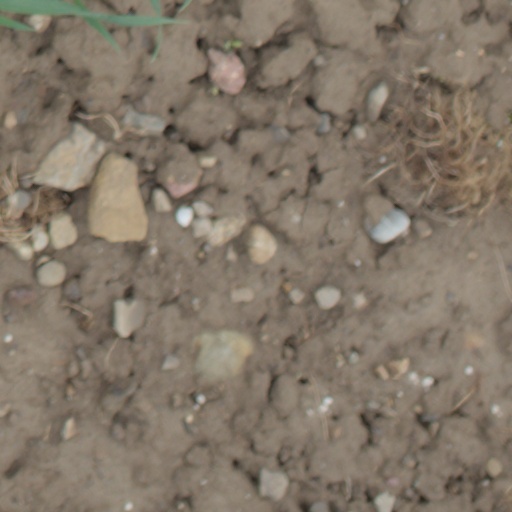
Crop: wheat